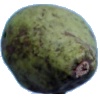
Label: pear_stone